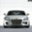
Label: automobile